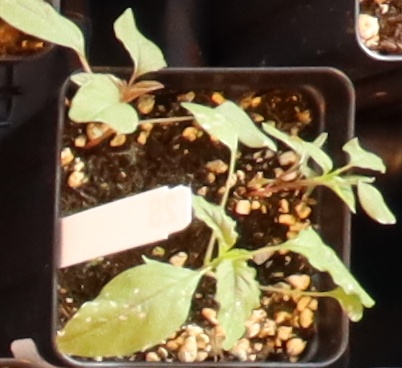
Label: Palmer Amaranth